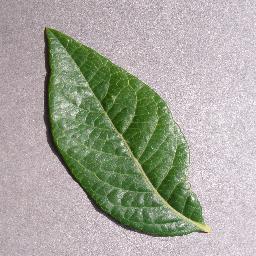
Label: Blueberry___healthy